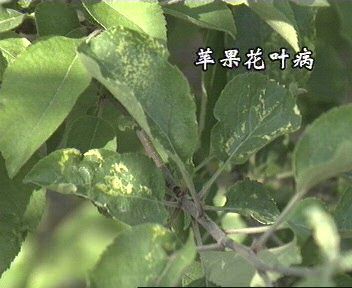
Plant: Apple
Disease: apple mosaic virus